Philippe Forquet

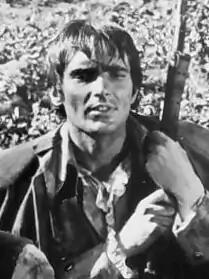
Forquet in 1970

Philippe Forquet, vicomte de Dorne (27 September 1940 – 18 February 2020) was a French actor and the son of a wealthy aristocrat Marcius Forquet, vicomte de Dorne.